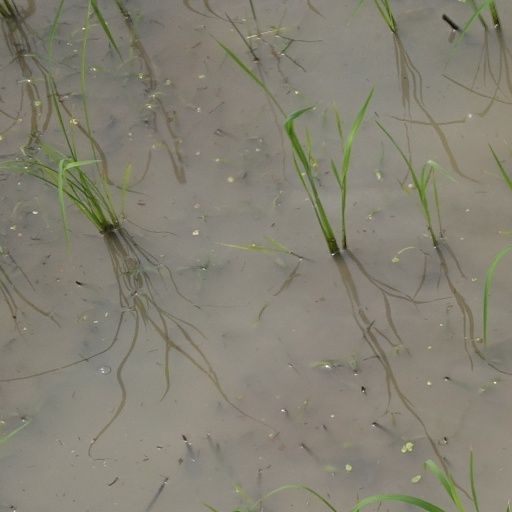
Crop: rice